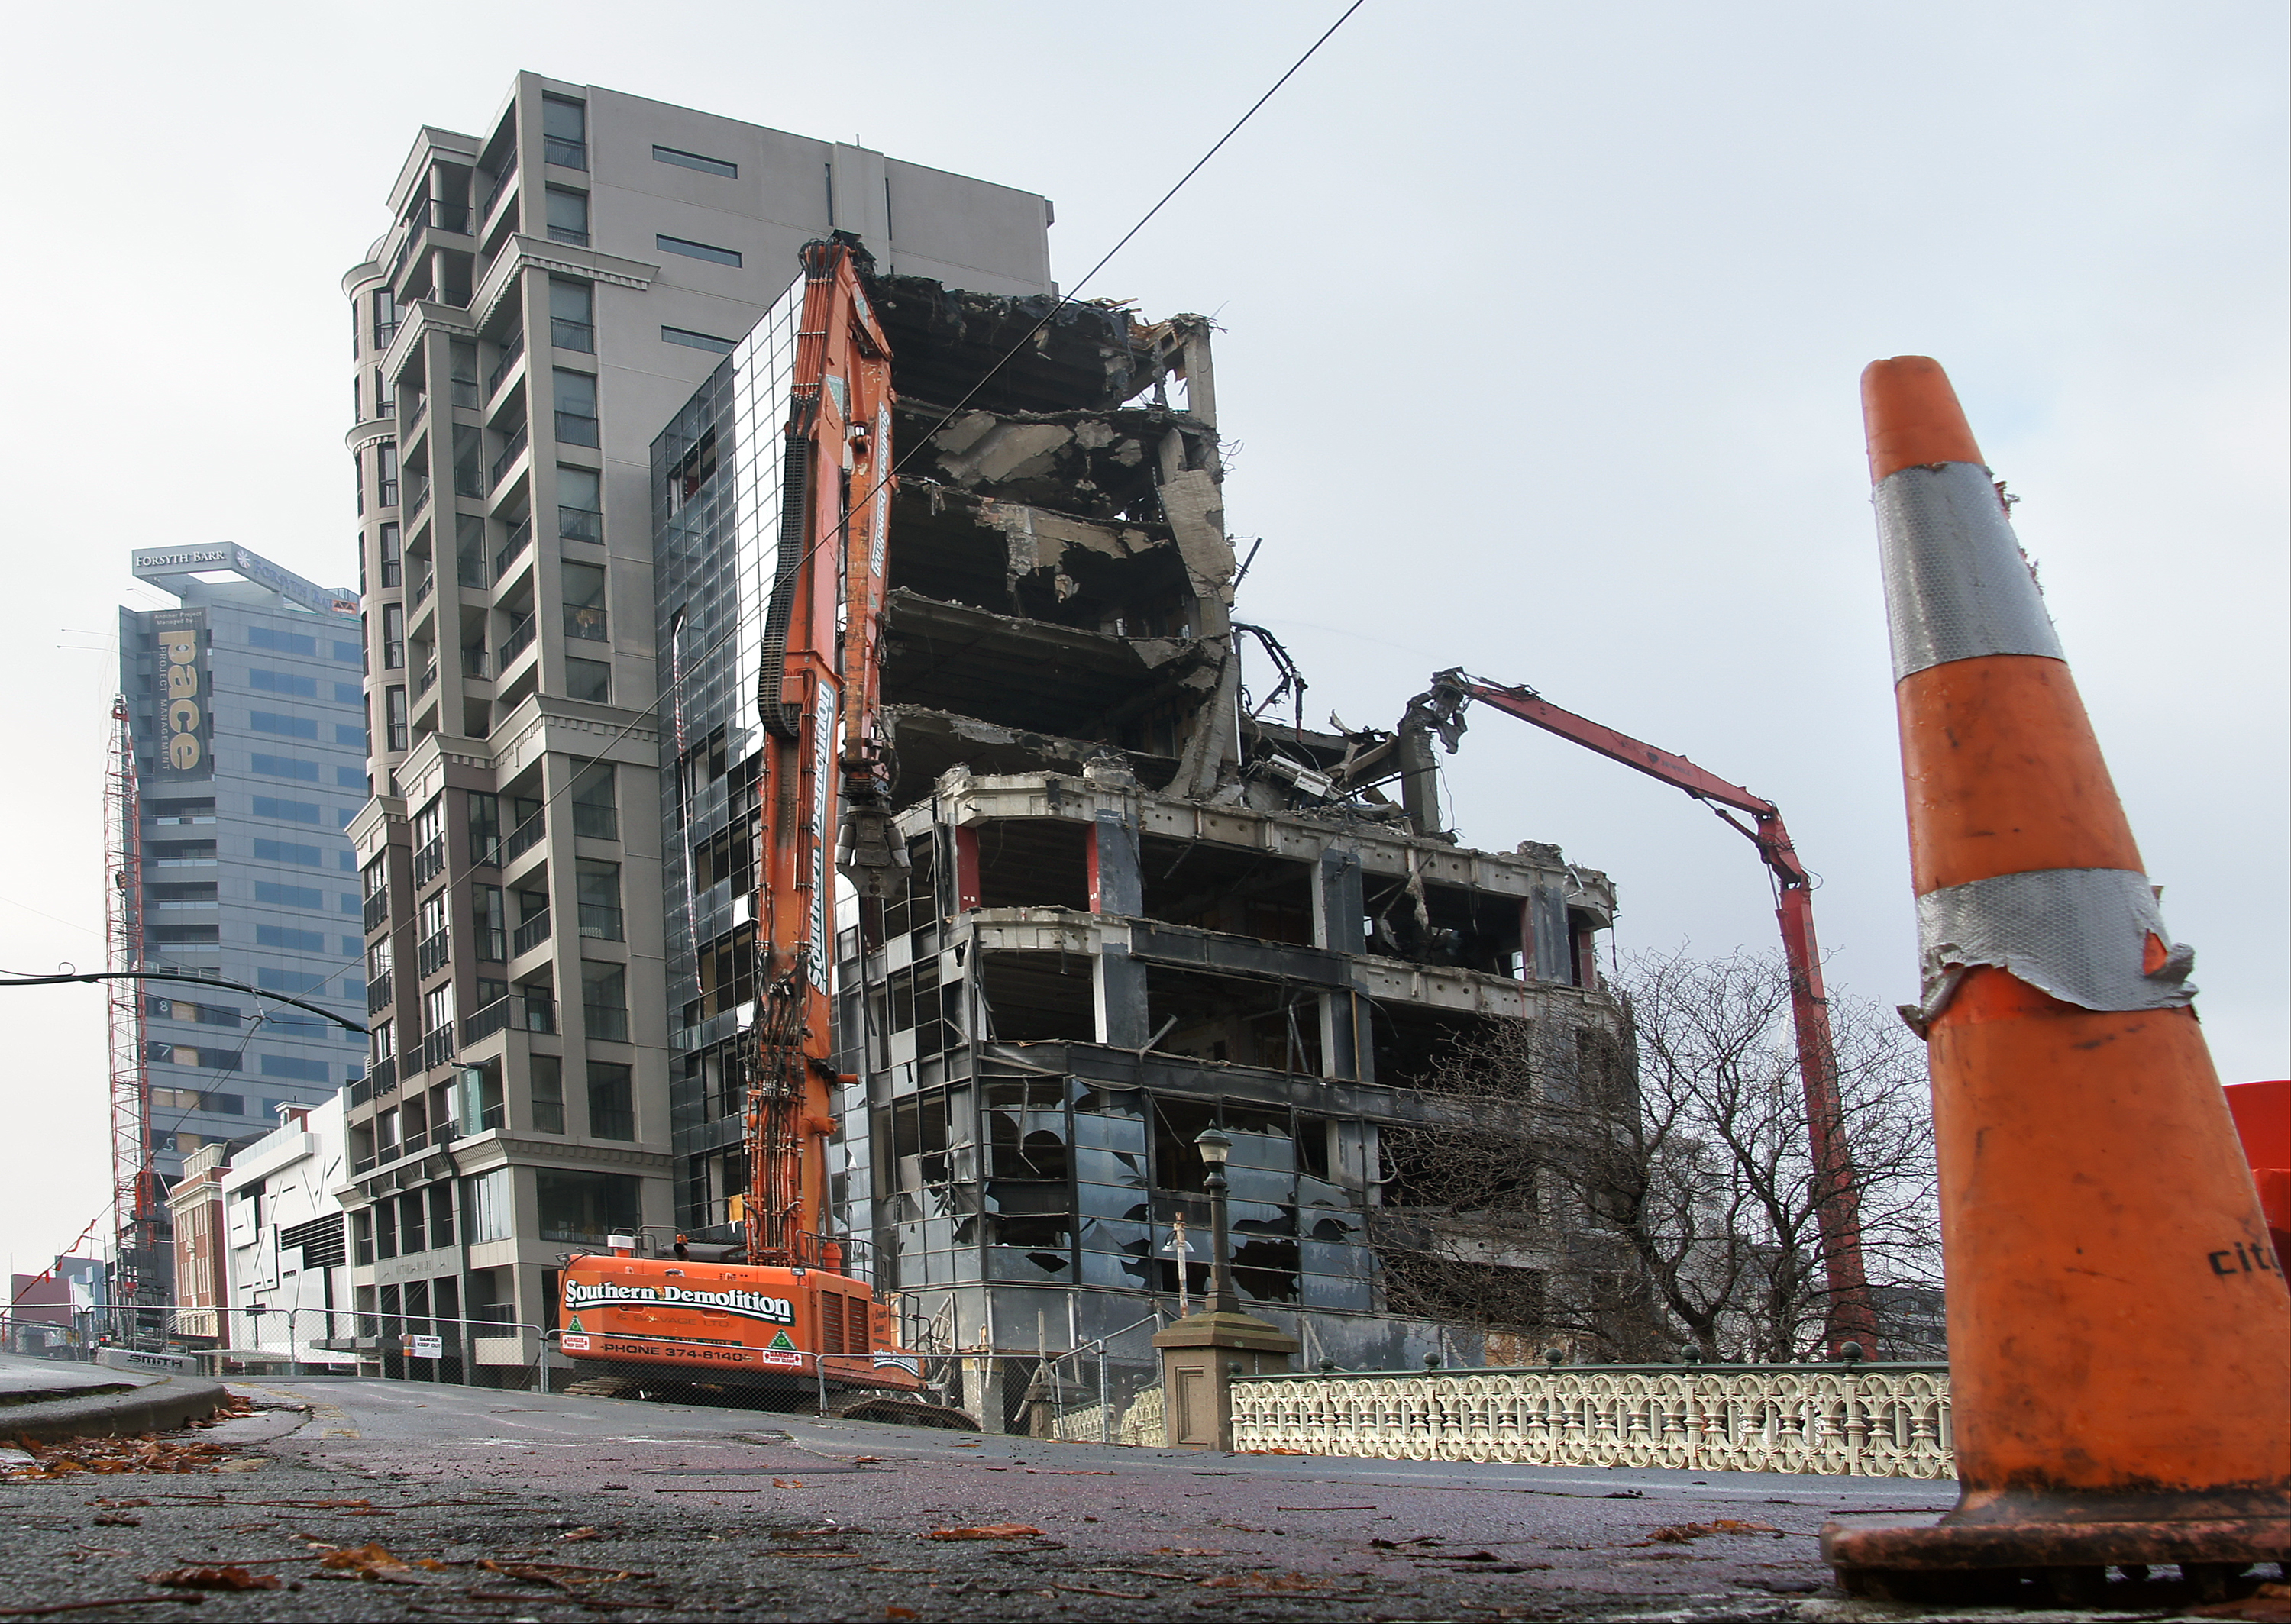
construction, vehicle, industry, demolition, christchurchearthquake, construction equipment